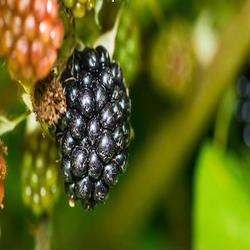
Label: Blackberry